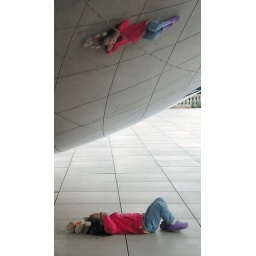
I happened to catch this little girl making a face at herself in the Cloud Gate. Very funny!